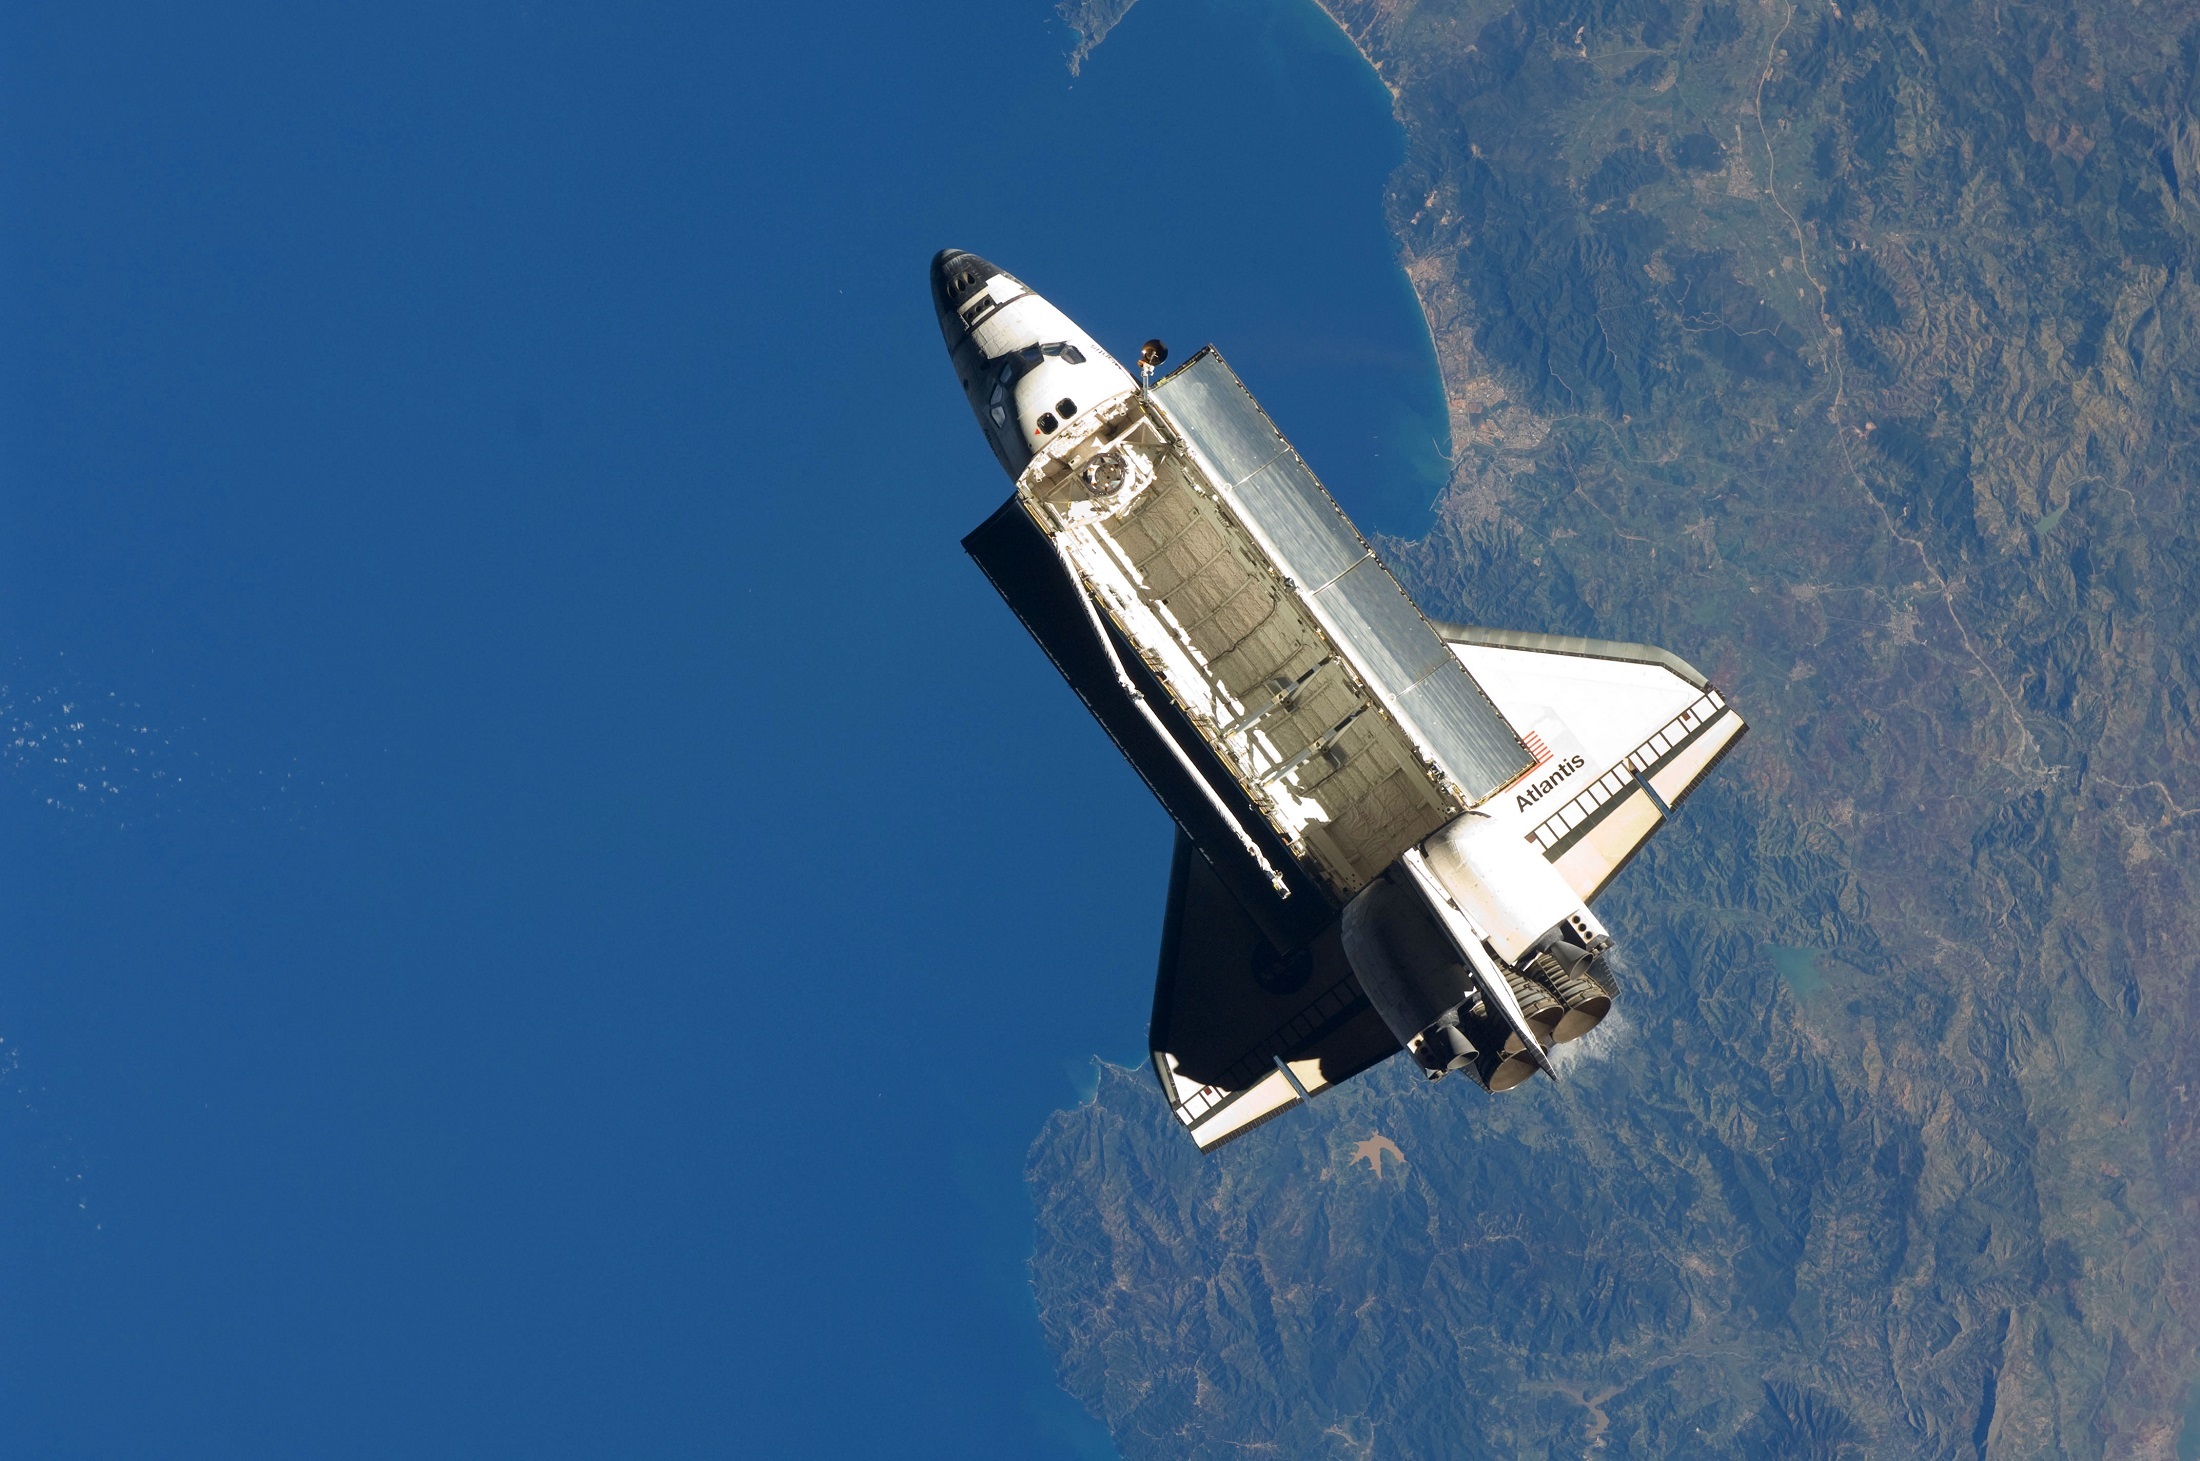
water, ocean, wing, light, aircraft, vehicle, flight, space, africa, lighting, satellite, astronaut, nasa, earth, atlantis, exploration, spaceship, iss, mediterranean sea, spacecraft, space shuttle, coast algeria, space shuttle orbiter, atmosphere of earth